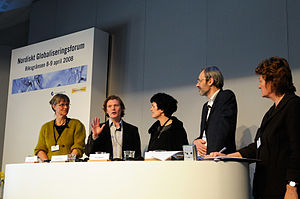
Nina Smith
Nina Smith (t.v.) under møde i Nordisk Globaliseringsforum 2008
Nina Smith er en dansk professor i nationaløkonomi. Hun har tidligere været ansat som prorektor ved Aarhus Universitet og har tidligere været økonomisk vismand.